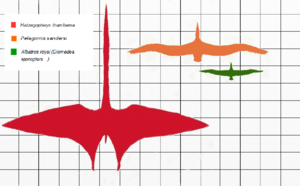
Comparaison de l'envergure des plus grands vertébrés volants actuels ou fossiles (rouge = Hatzegopteryx thambema, orange = Pelagornis sandersi et vert = Albatros royal (Diomedea epomophora))
Hatzegopteryx est un genre de ptérosaures azhdarchidé trouvé dans les dépôts Maastrichtiens récents de la formation Densuș Ciula, affleurants en Transylvanie, en Roumanie. Il n'est connu que de l'espèce type Hatzegopteryx thambema, nommée par Buffetaut et al. en 2002 sur la base de parties du crâne et de l'humérus. Des spécimens supplémentaires, y compris une vertèbre du cou, ont ensuite été placés dans le genre, représentant une gamme de tailles. Le plus important de ces vestiges indique qu’il faisait partie des plus gros ptérosaures, avec une envergure estimée de 10 à 12 m, pour un poids allant jusqu'à 360 kg.